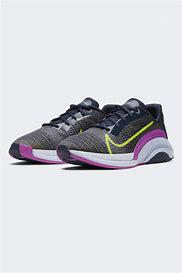
Brand: Nike
Model: Zoomx Superrep Surge